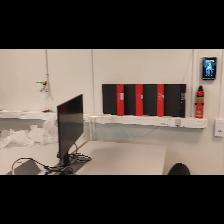
Label: NonHuman